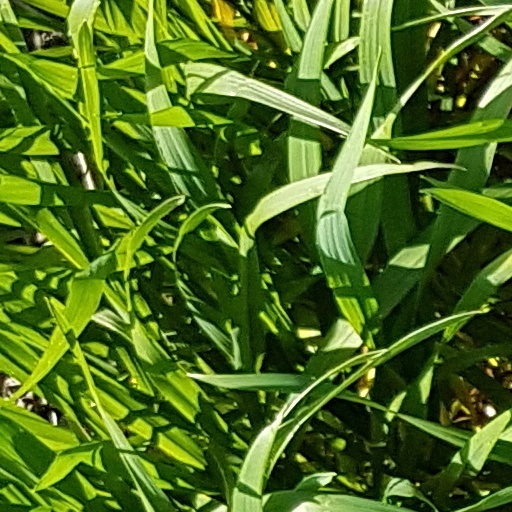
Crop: wheat